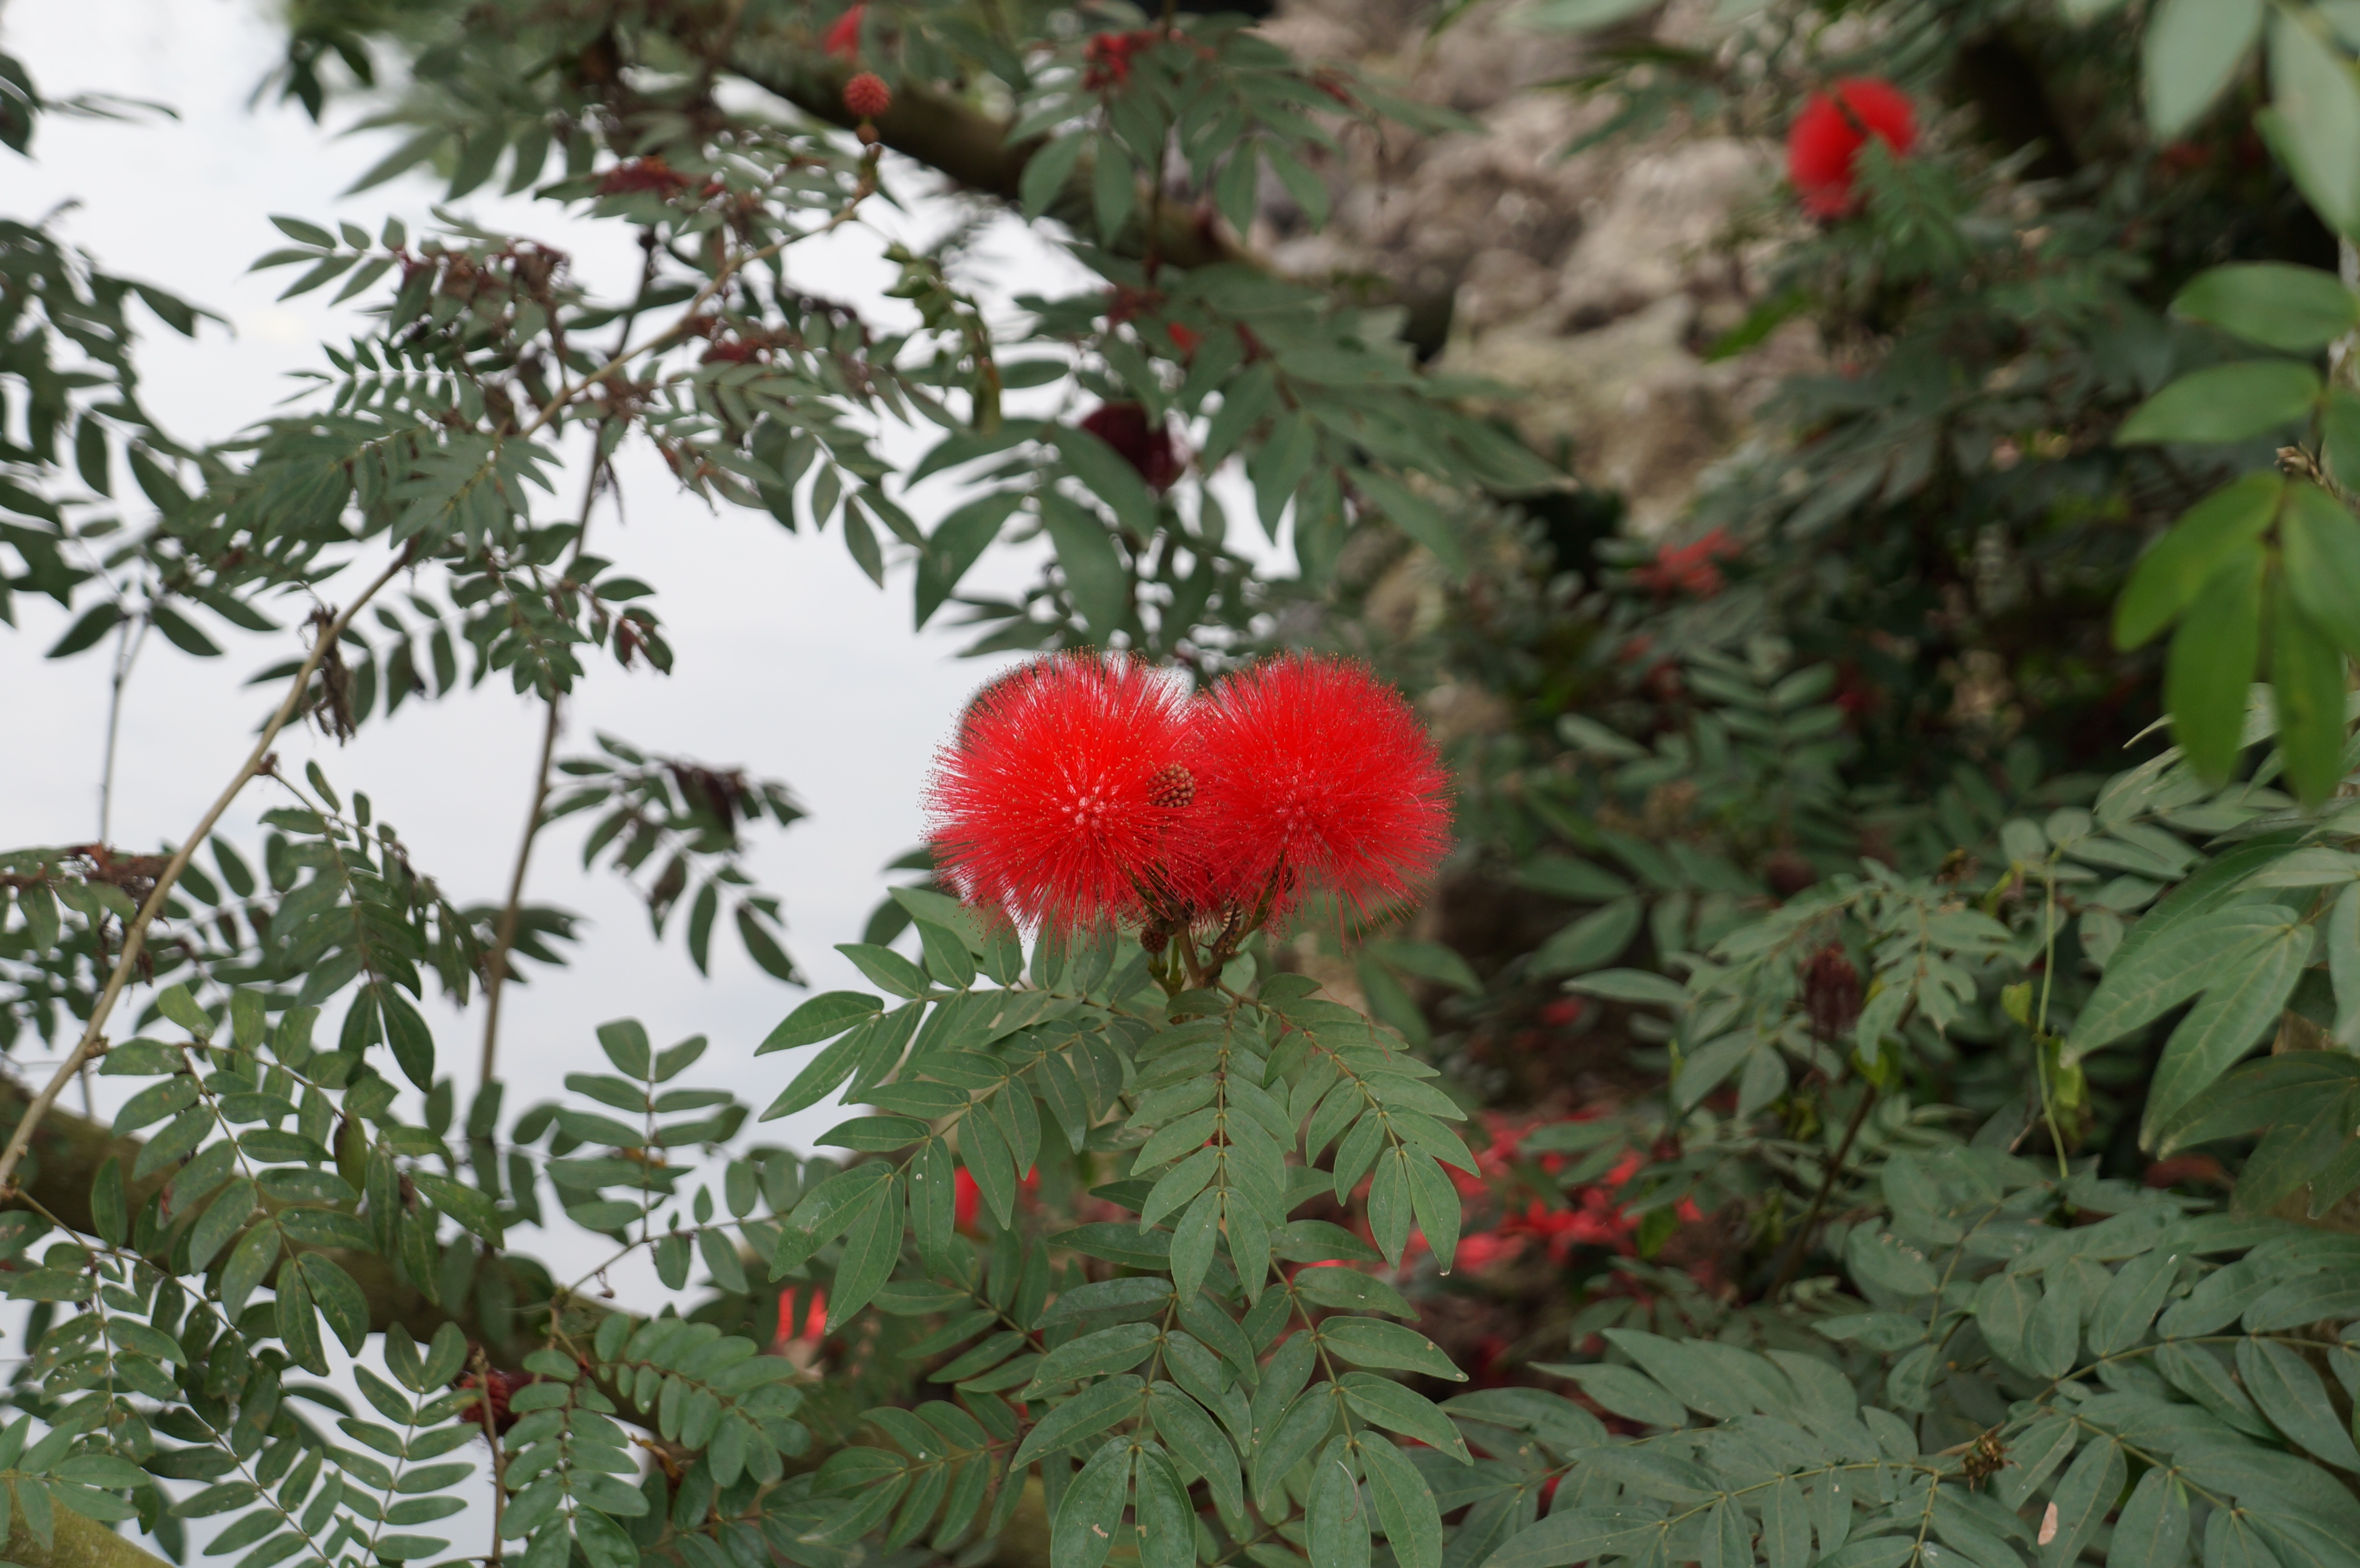
nature, plant, leaf, flower, produce, botany, garden, flora, wildflower, shrub, flowering plant, daisy family, land plant